Peter Dahl (artist)

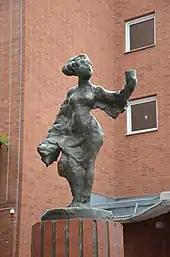
"Freja" on Sjödalstorget in Huddinge

Peter Dahl was the son of Hans Peter Dahl and Ragna née Askvik. The family moved in February 1939 from Norway to the borough of Bromma in Stockholm. His paternal grandmother and paternal uncles, including graphic artist Chrix Dahl, stayed in Norway; he spent summers as a child with the family in Vestre Aker. He became a Swedish citizen in 1954. From 1999 until his death, he was married to Tina Hamrin Dahl, PhD in History of Religion and MA in Political Science. They lived on Kungsholmen in Stockholm.